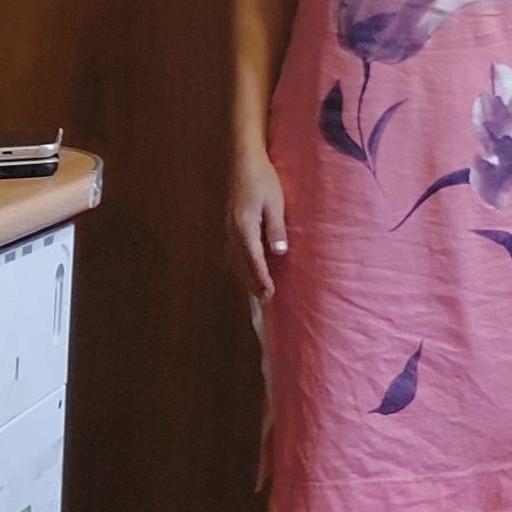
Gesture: no_gesture